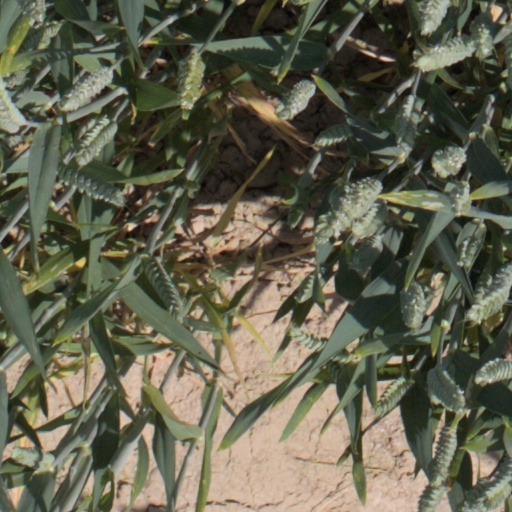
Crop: wheat